Featherbed frame

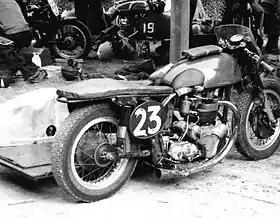
Chris Vincent's 1958 National Championship-winning NorBSA grasstrack sidecar outfit, a Manx Norton rolling chassis powered by a BSA A10 (650 cc) engine and gearbox, fitted with clip-on handlebars and rear-set foot-rests, it was also used for road racing needing only a change of tyres

This machine won the 1972 Bol d'Or 24-hour endurance race.